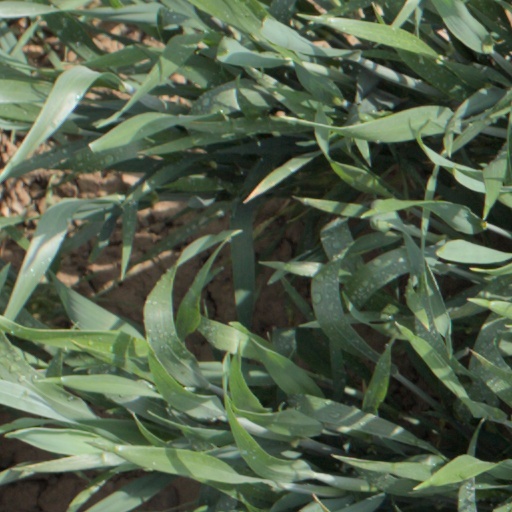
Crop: wheat